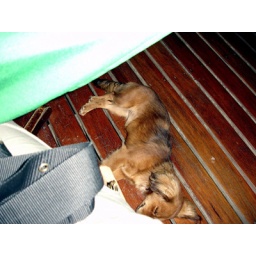
There was also this dog that just hung out under our feet and it was very cute and soft.